Dave Gahan

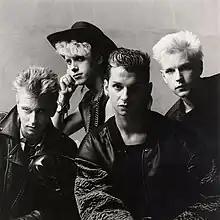
Gahan (centre-right) as member of Depeche Mode, 1985

In March 1980, Martin Gore, Andy Fletcher, and Vince Clarke formed the band Composition of Sound, with Clarke on vocals and guitar, Gore on keyboards and Fletcher on bass. Clarke and Fletcher soon switched to synthesizers. The same year, Gahan joined the band after Clarke heard him perform David Bowie's "Heroes". The band was soon renamed "Depeche Mode", a name suggested by Gahan after he had come across a fashion magazine called "Dépêche-mode". A new wave/synth-pop pioneer of the early 1980s, Depeche Mode have released 15 studio albums, four greatest hits compilations and two remix albums. The band has achieved global sales in excess of 100 million records. Four of the band's singles have reached number one on "Billboard"'s Alternative Songs chart: "Enjoy the Silence" (1990), "Policy of Truth" (1990), "I Feel You" (1993), and "Walking in My Shoes" (1993).